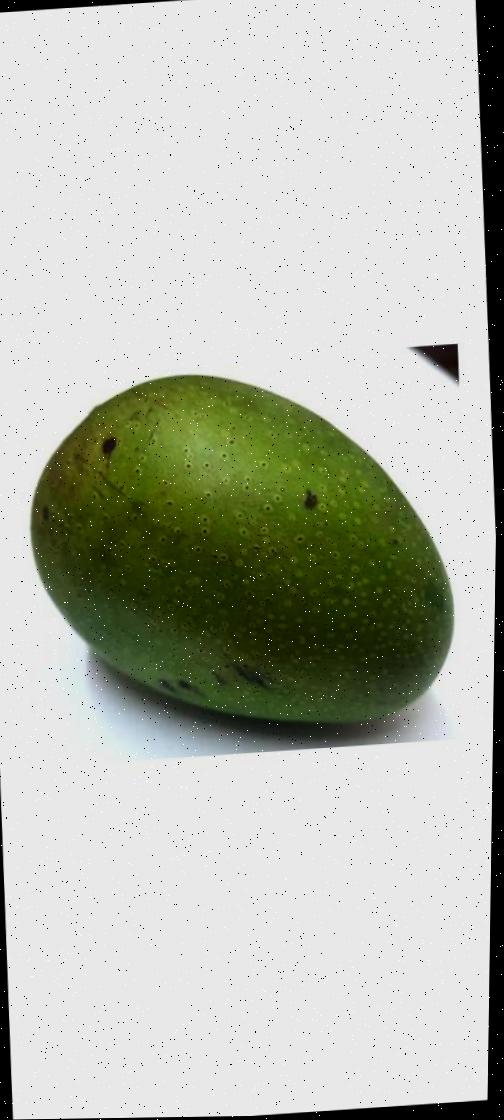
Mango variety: Ashshina Zhinuk